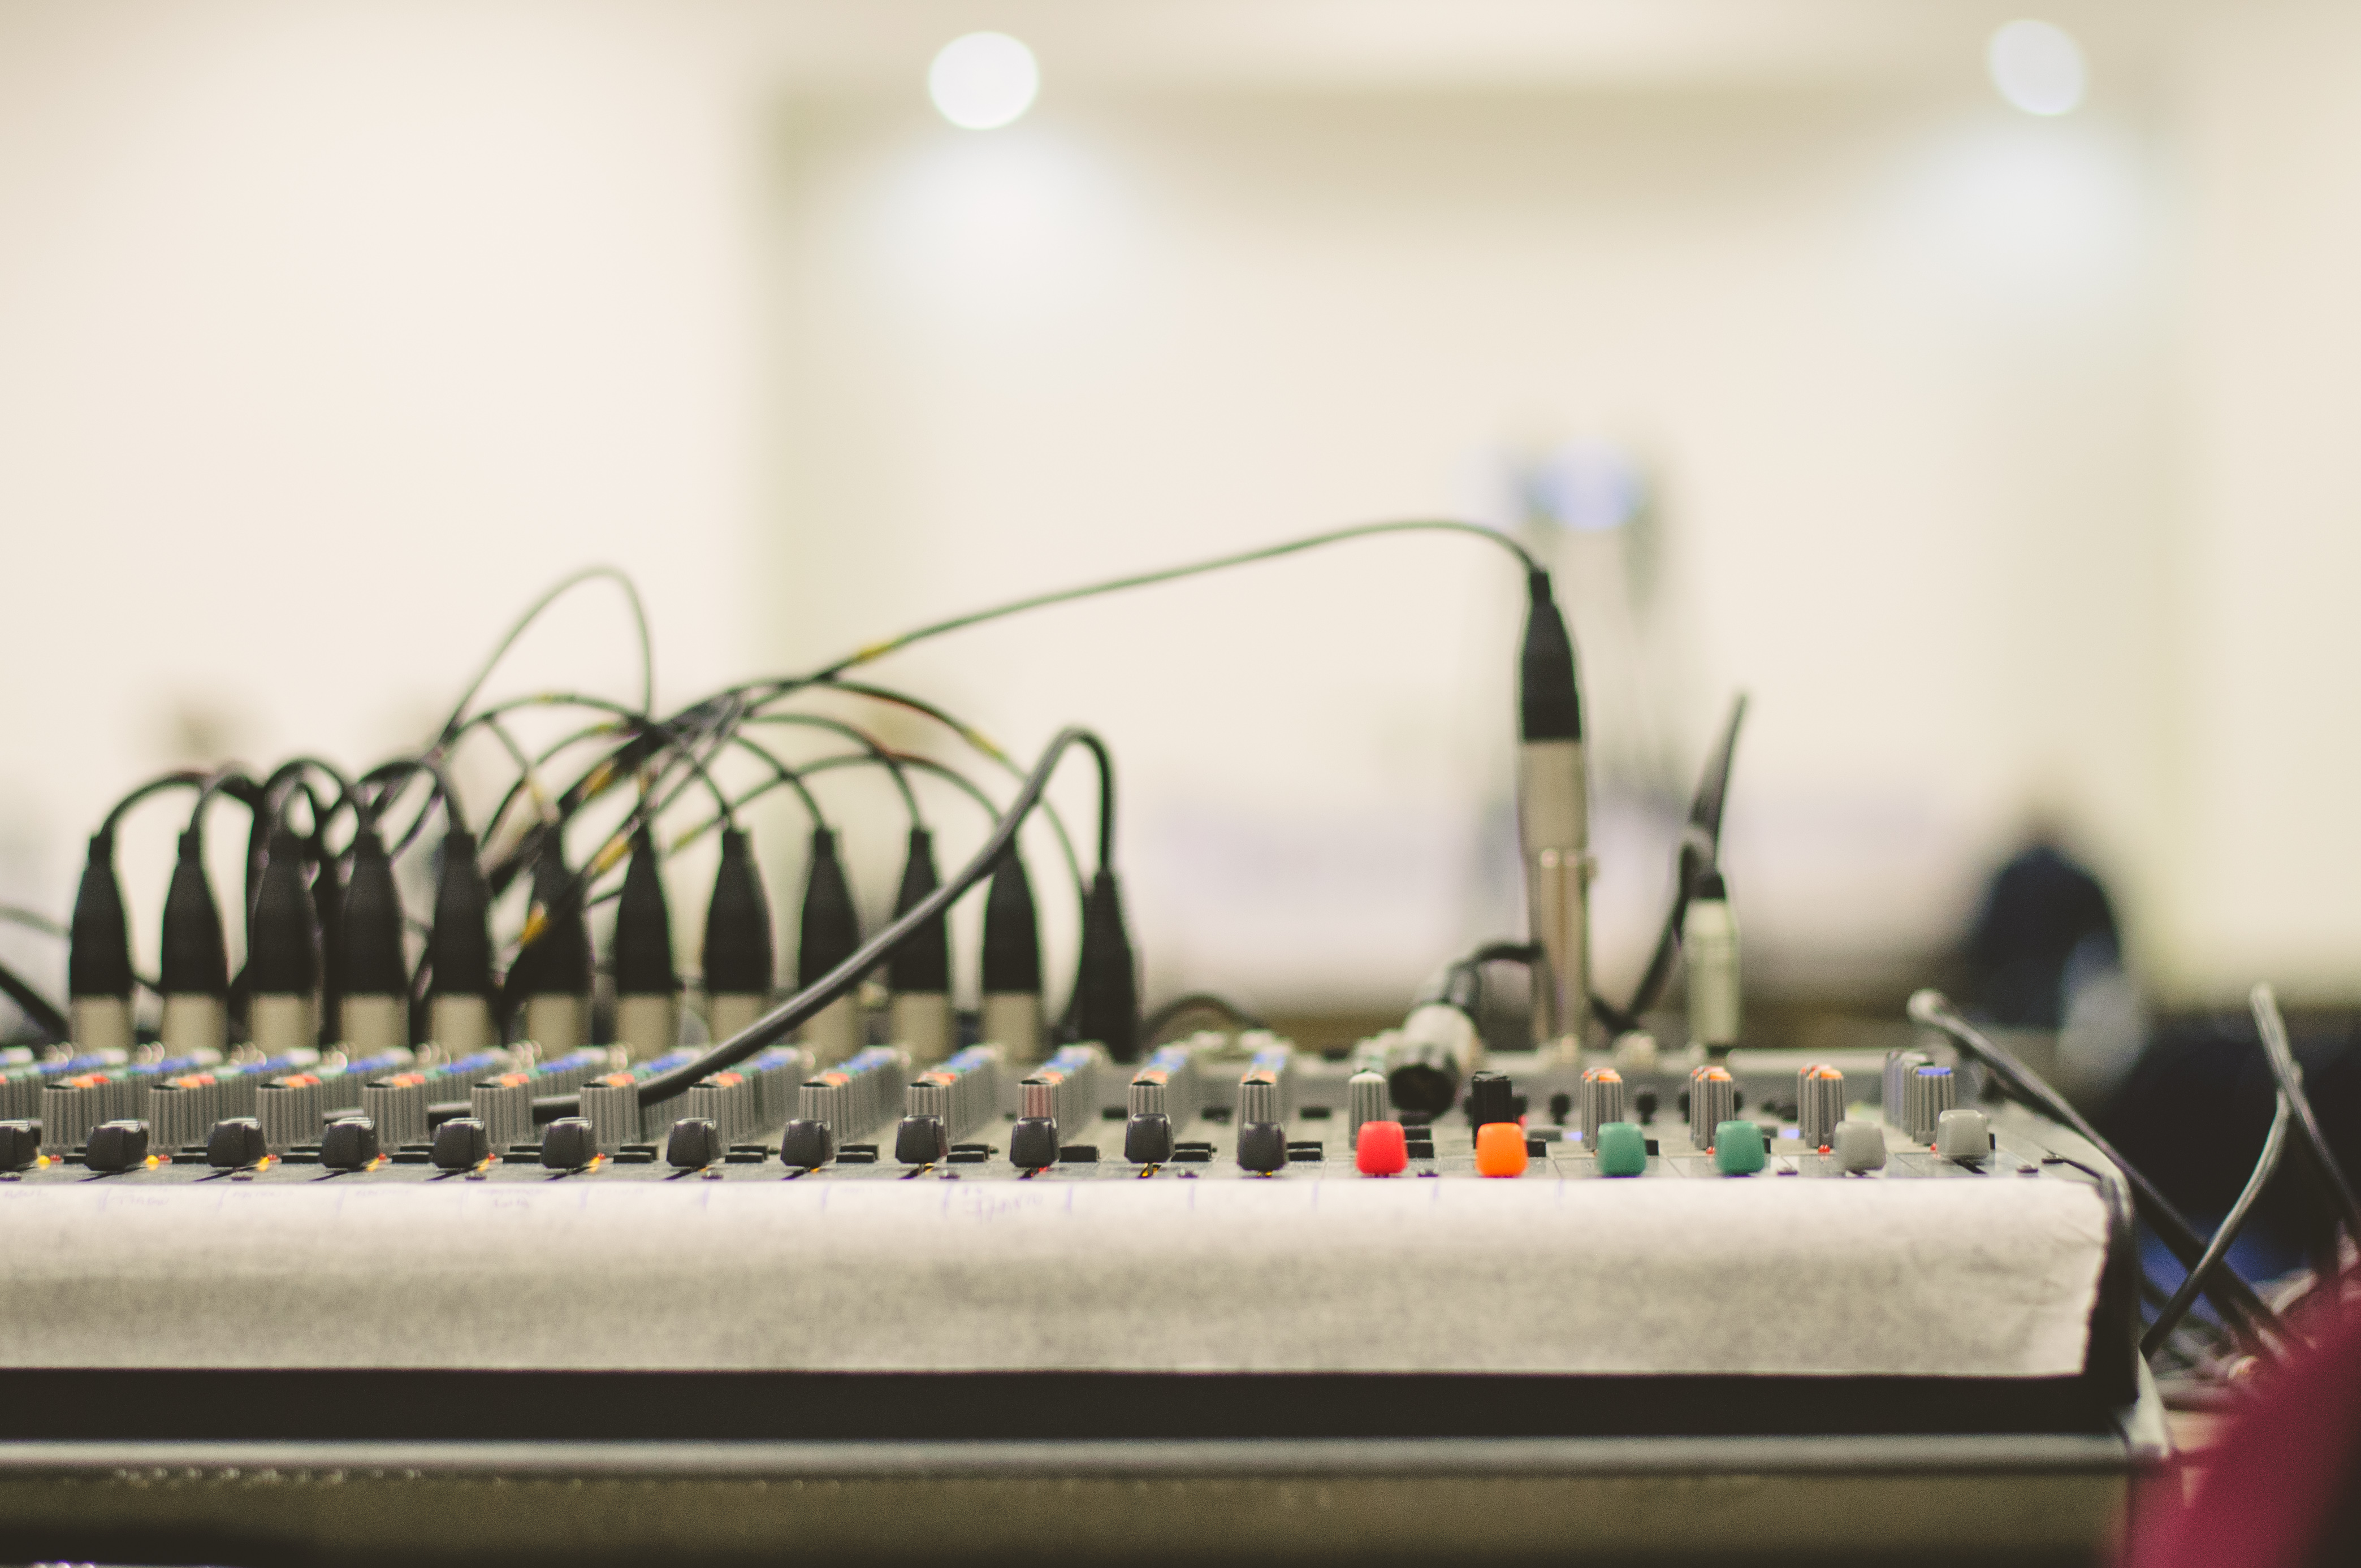
music, technology, electronics, wires, audio equipment, knobs, musical equipment